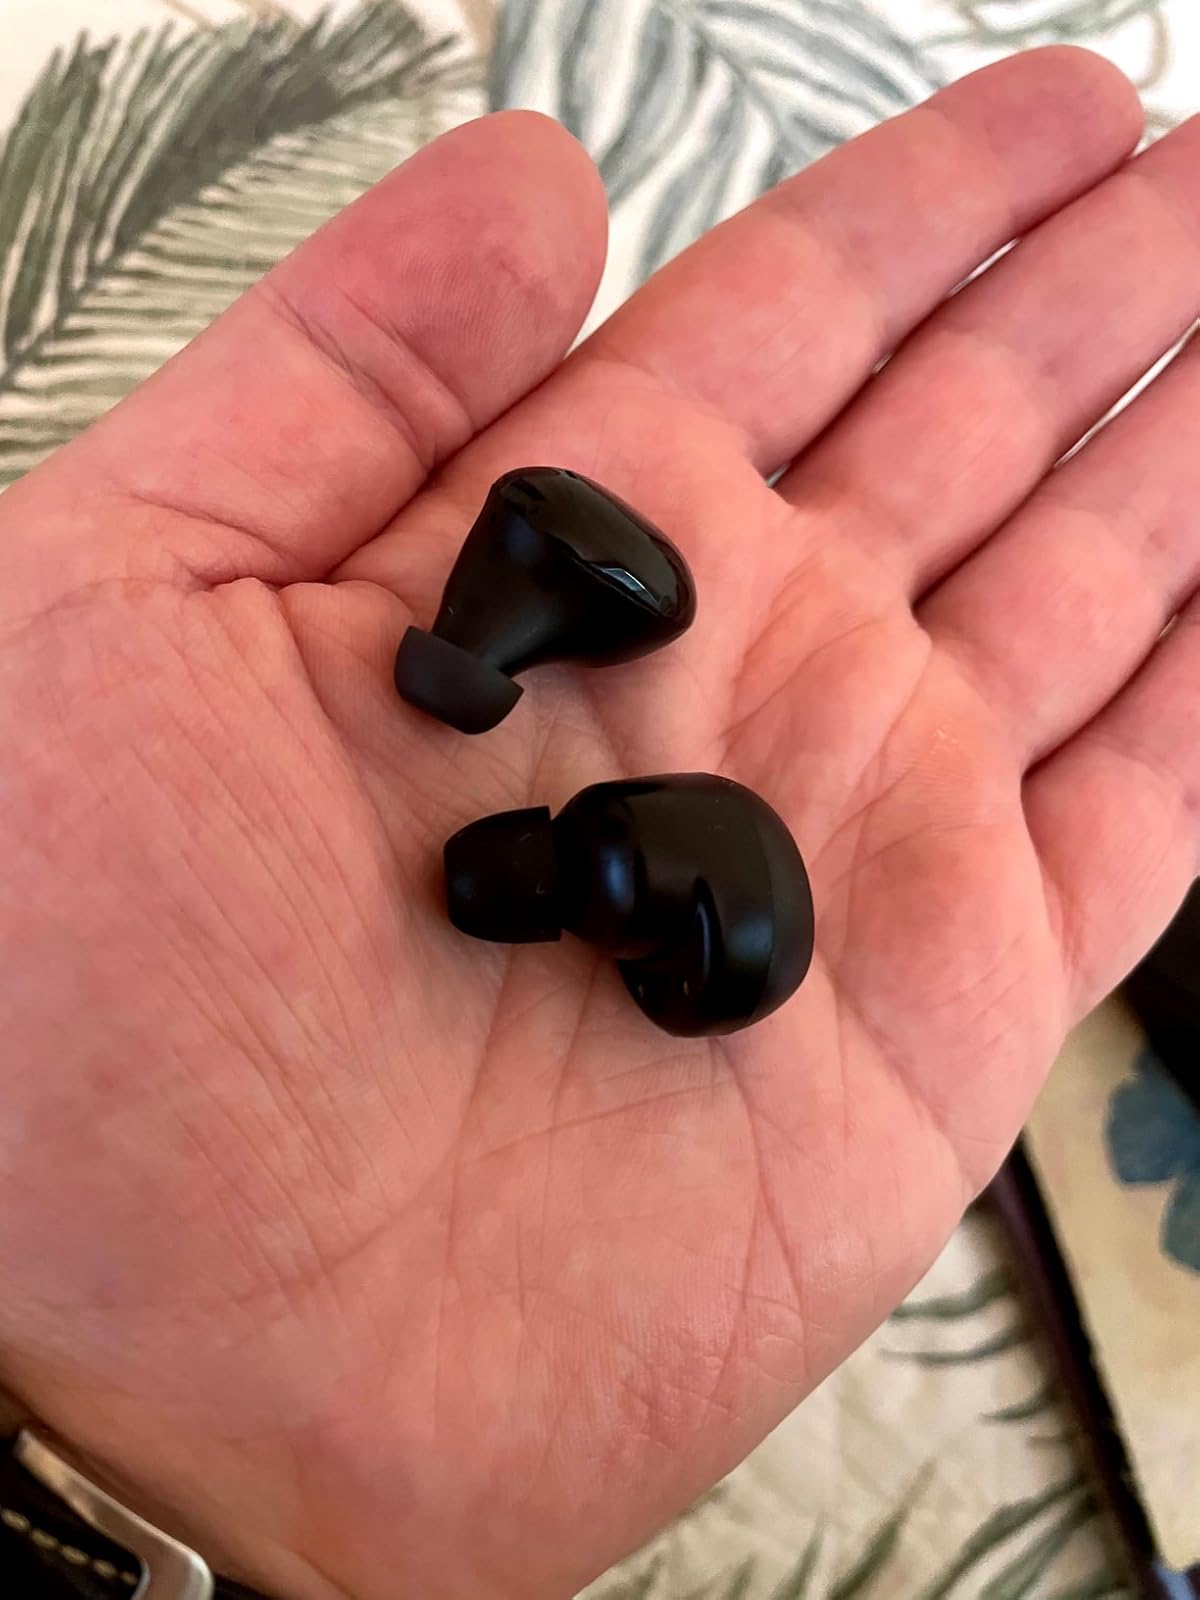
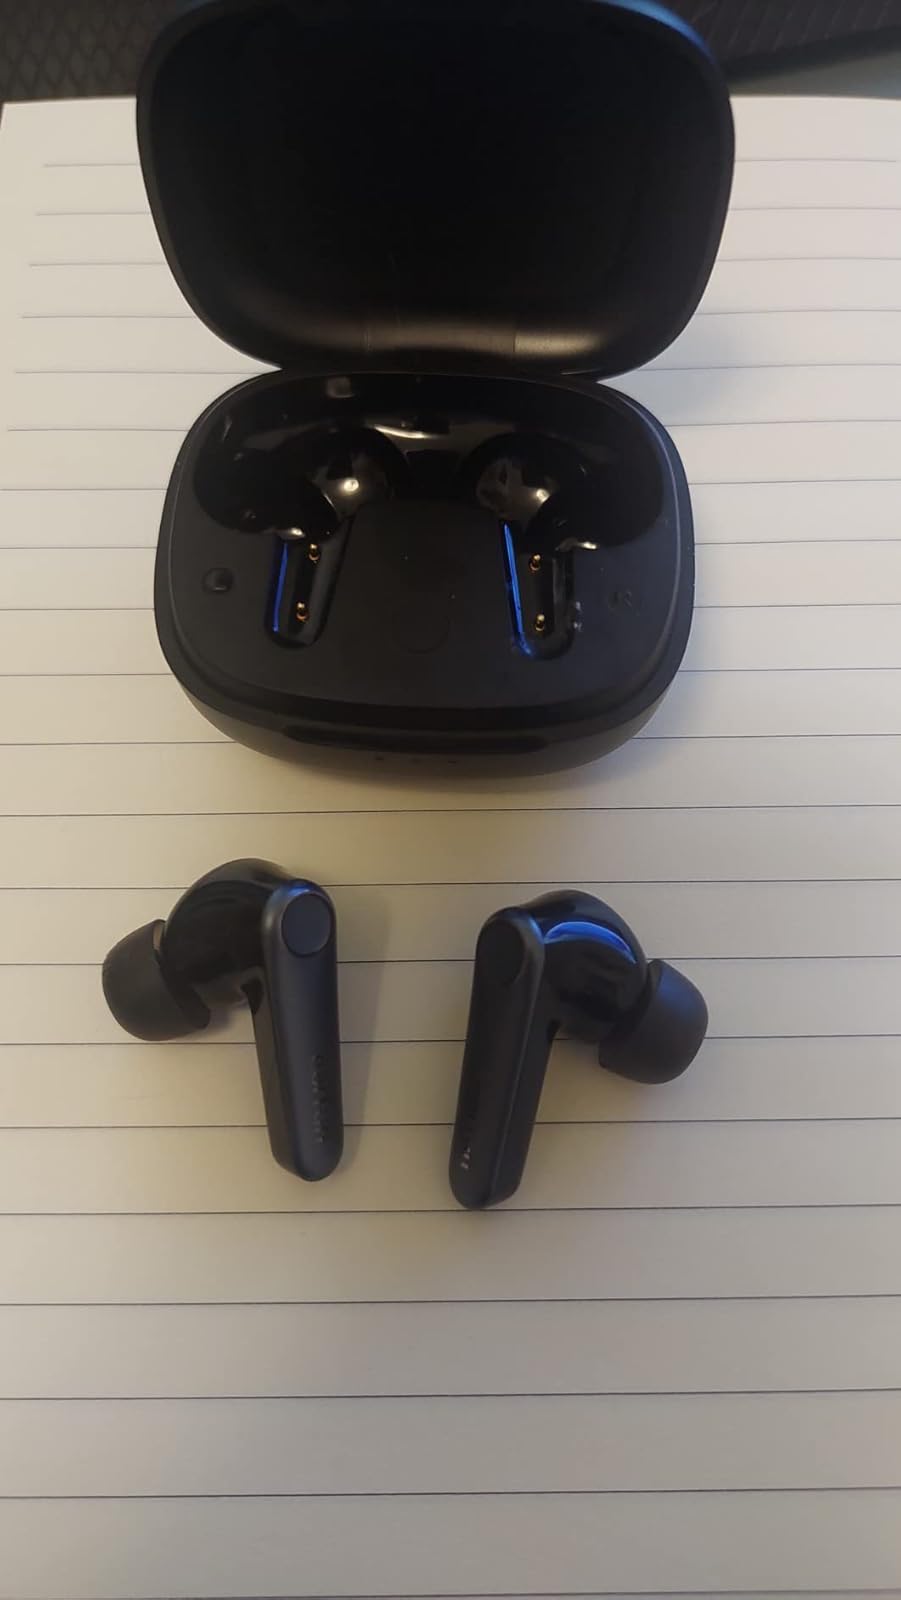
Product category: earbuds
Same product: no